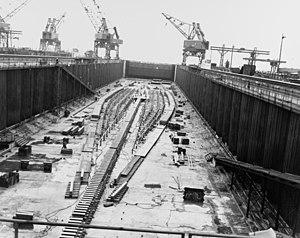
L’USS United States (CVA-58) a été le troisième navire de la Navy à porter ce nom, mais il a été annulé pendant sa construction, alors qu'il devait être le premier d'une nouvelle série de cinq porte-avions.
Le chantier naval Newport News Shipbuilding ou NNS, connu de 2001 à 2011 sous le nom de chantier naval Northrop Grumman de Newport News, est un important site de construction navale, situé à Newport News, à l'embouchure de la James River, dans l'État de Virginie. Fondé en 1886, ce site industriel est le principal chantier naval privé des États-Unis. Après avoir été intégré au groupe Northrop Grumman en 2001, il dépend depuis 2011 d'une société regroupant les activités navales de ce groupe et nommée Huntington Ingalls Industries.